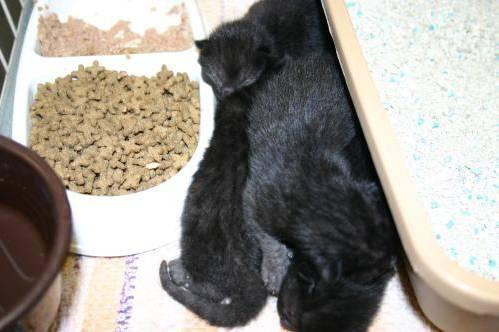
cat